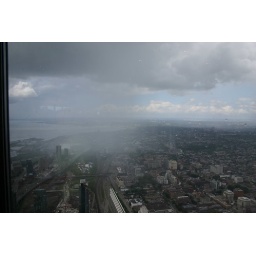
above the clouds at the CN tower